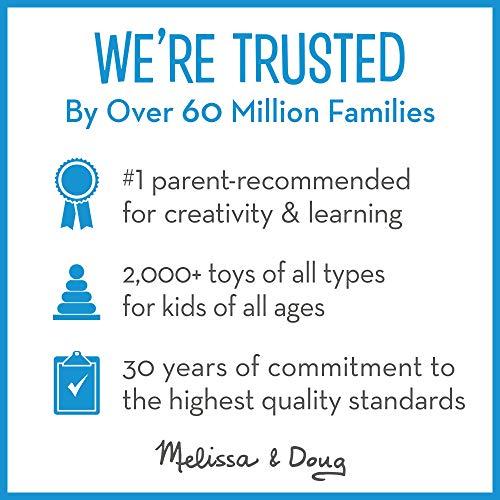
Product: Melissa & Doug Giant Deer - Lifelike Stuffed Animal (over 3 feet long)
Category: Toys & Games | Stuffed Animals & Plush Toys | Stuffed Animals & Teddy Bears
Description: Make this gentle deer a wonderful new companion or decorative accent.
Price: $53.99
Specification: ProductDimensions:9x26x31inches|ItemWeight:5.6pounds|ShippingWeight:5.6pounds(Viewshippingratesandpolicies)|DomesticShipping:ItemcanbeshippedwithinU.S.|InternationalShipping:ThisitemcanbeshippedtoselectcountriesoutsideoftheU.S.LearnMore|ShippingAdvisory:Thisitemmustbeshippedseparatelyfromotheritemsinyourorder.Additionalshippingchargeswillnotapply.|ASIN:B00146I2RC|Itemmodelnumber:2174|Manufacturerrecommendedage:36months-15years